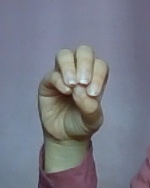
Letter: ha